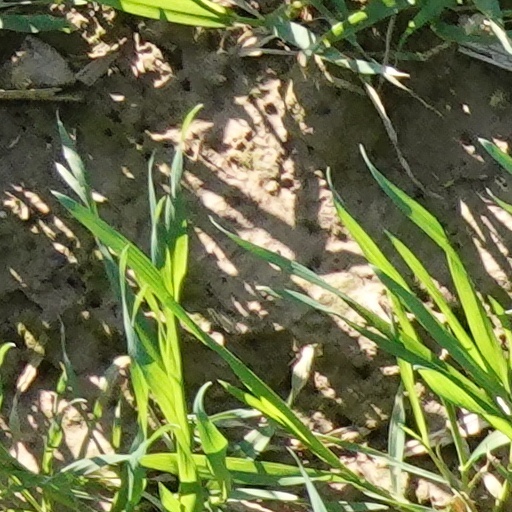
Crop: wheat